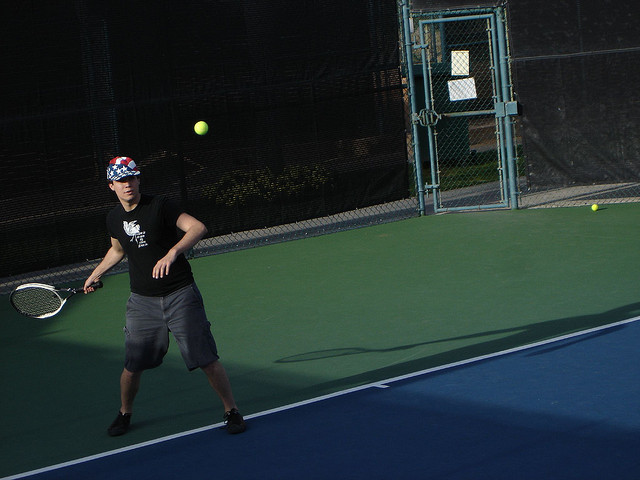
thanh niên trẻ đang cầm vợt thi đấu trên sân